Masiakasaurus

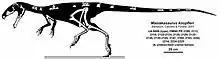
Skeletal restoration showing remains of several specimens

The most distinctive characteristic of "Masiakasaurus" is the forward-projecting, or procumbent, front teeth. The teeth are heterodont, meaning that they have different shapes along the jaw. The first four dentary teeth of the lower jaw project forward, with the first tooth angled only 10° above the horizontal. These teeth are long and spoon-shaped with hooked edges. They have carinae, or sharp edges, that are weakly serrated. Serrations are more evident along the rear edge the posterior teeth in the back of the jaw, which are also recurved and laterally compressed (flattened from the side), resembling the less unusual teeth of other carnivorous dinosaurs. The margin of the dentary curves downward so that the alveoli (tooth sockets) of the front teeth are directed forward. In fact, the alveolus of the first tooth is actually situated lower than the bottom edge of the rest of the lower jaw.